Greatest Heavyweights

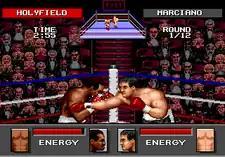
Evander Holyfield is trying to defend some blows to the torso given out by Rocky Marciano.

The gameplay of the game is very similar to that featured in "Evander Holyfield's Real Deal Boxing". Perhaps the most noticeable improvement is the speed of the game; it is significantly faster than the aforementioned title. The "taunting" feature is also improved; the phrases used are now more varied, because each of the boxers based on real-life fighters have their own set of taunts. Some of them reflect utterances actually spoken by them during their careers. Boxers will now also sometimes taunt their opponents before fights as well as during them.